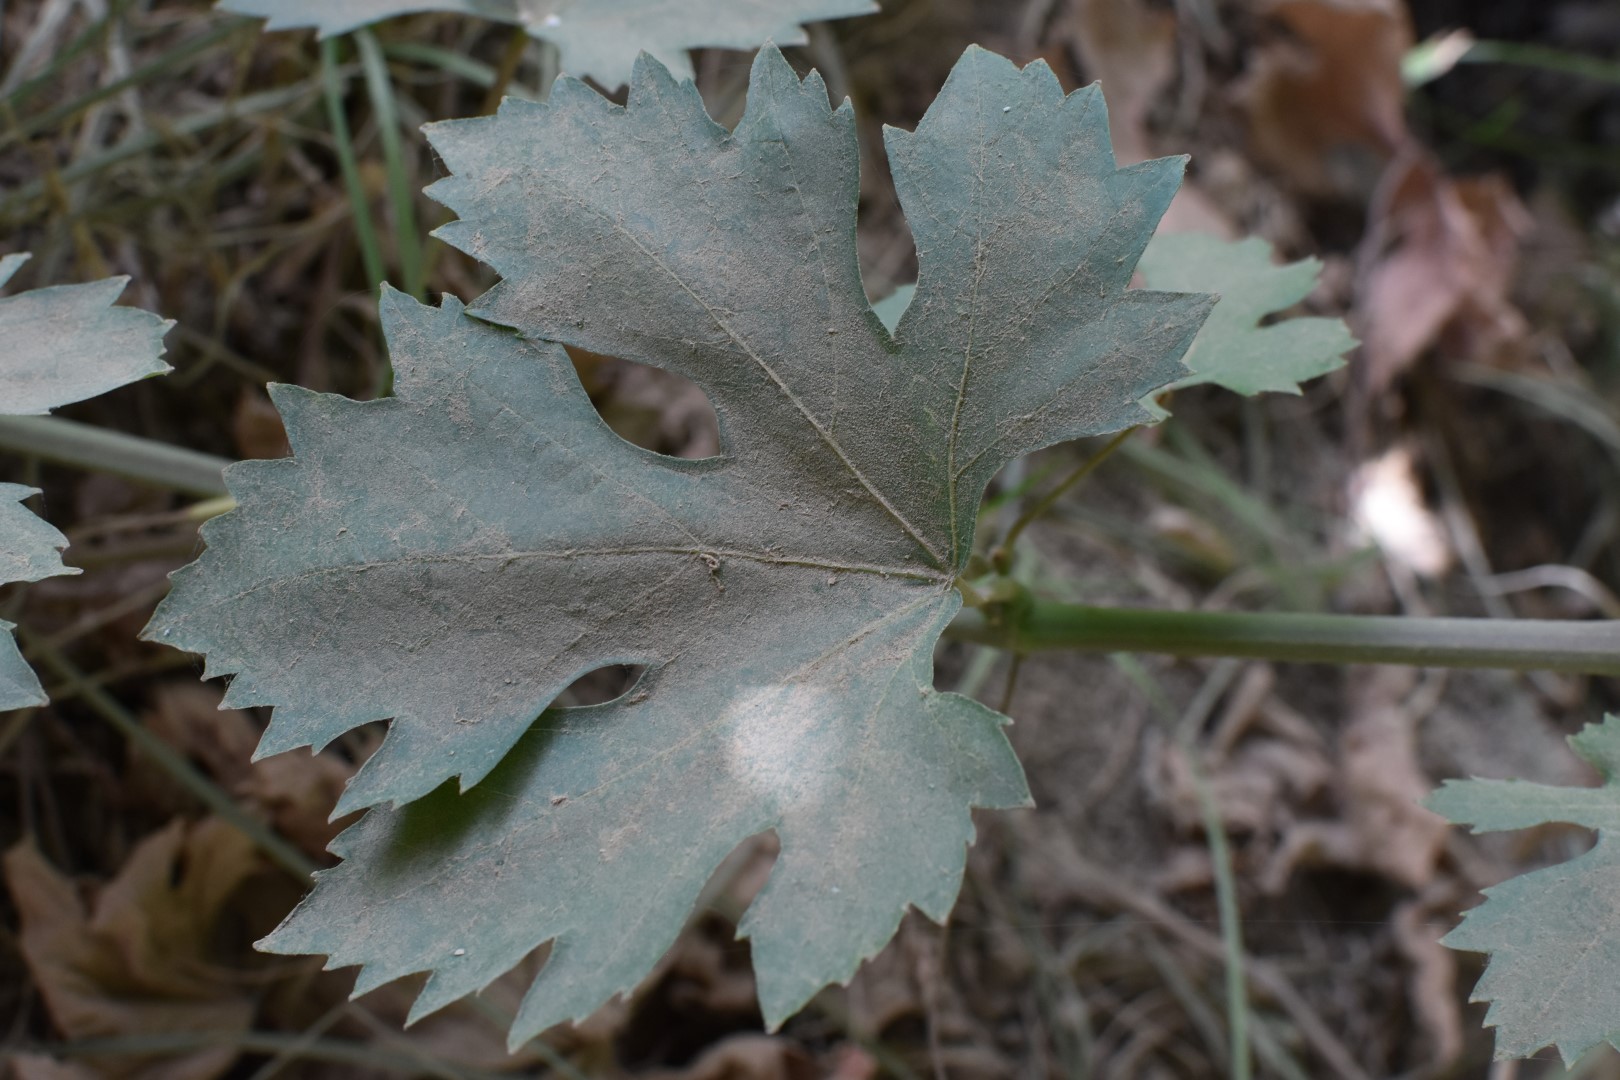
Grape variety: Riasi